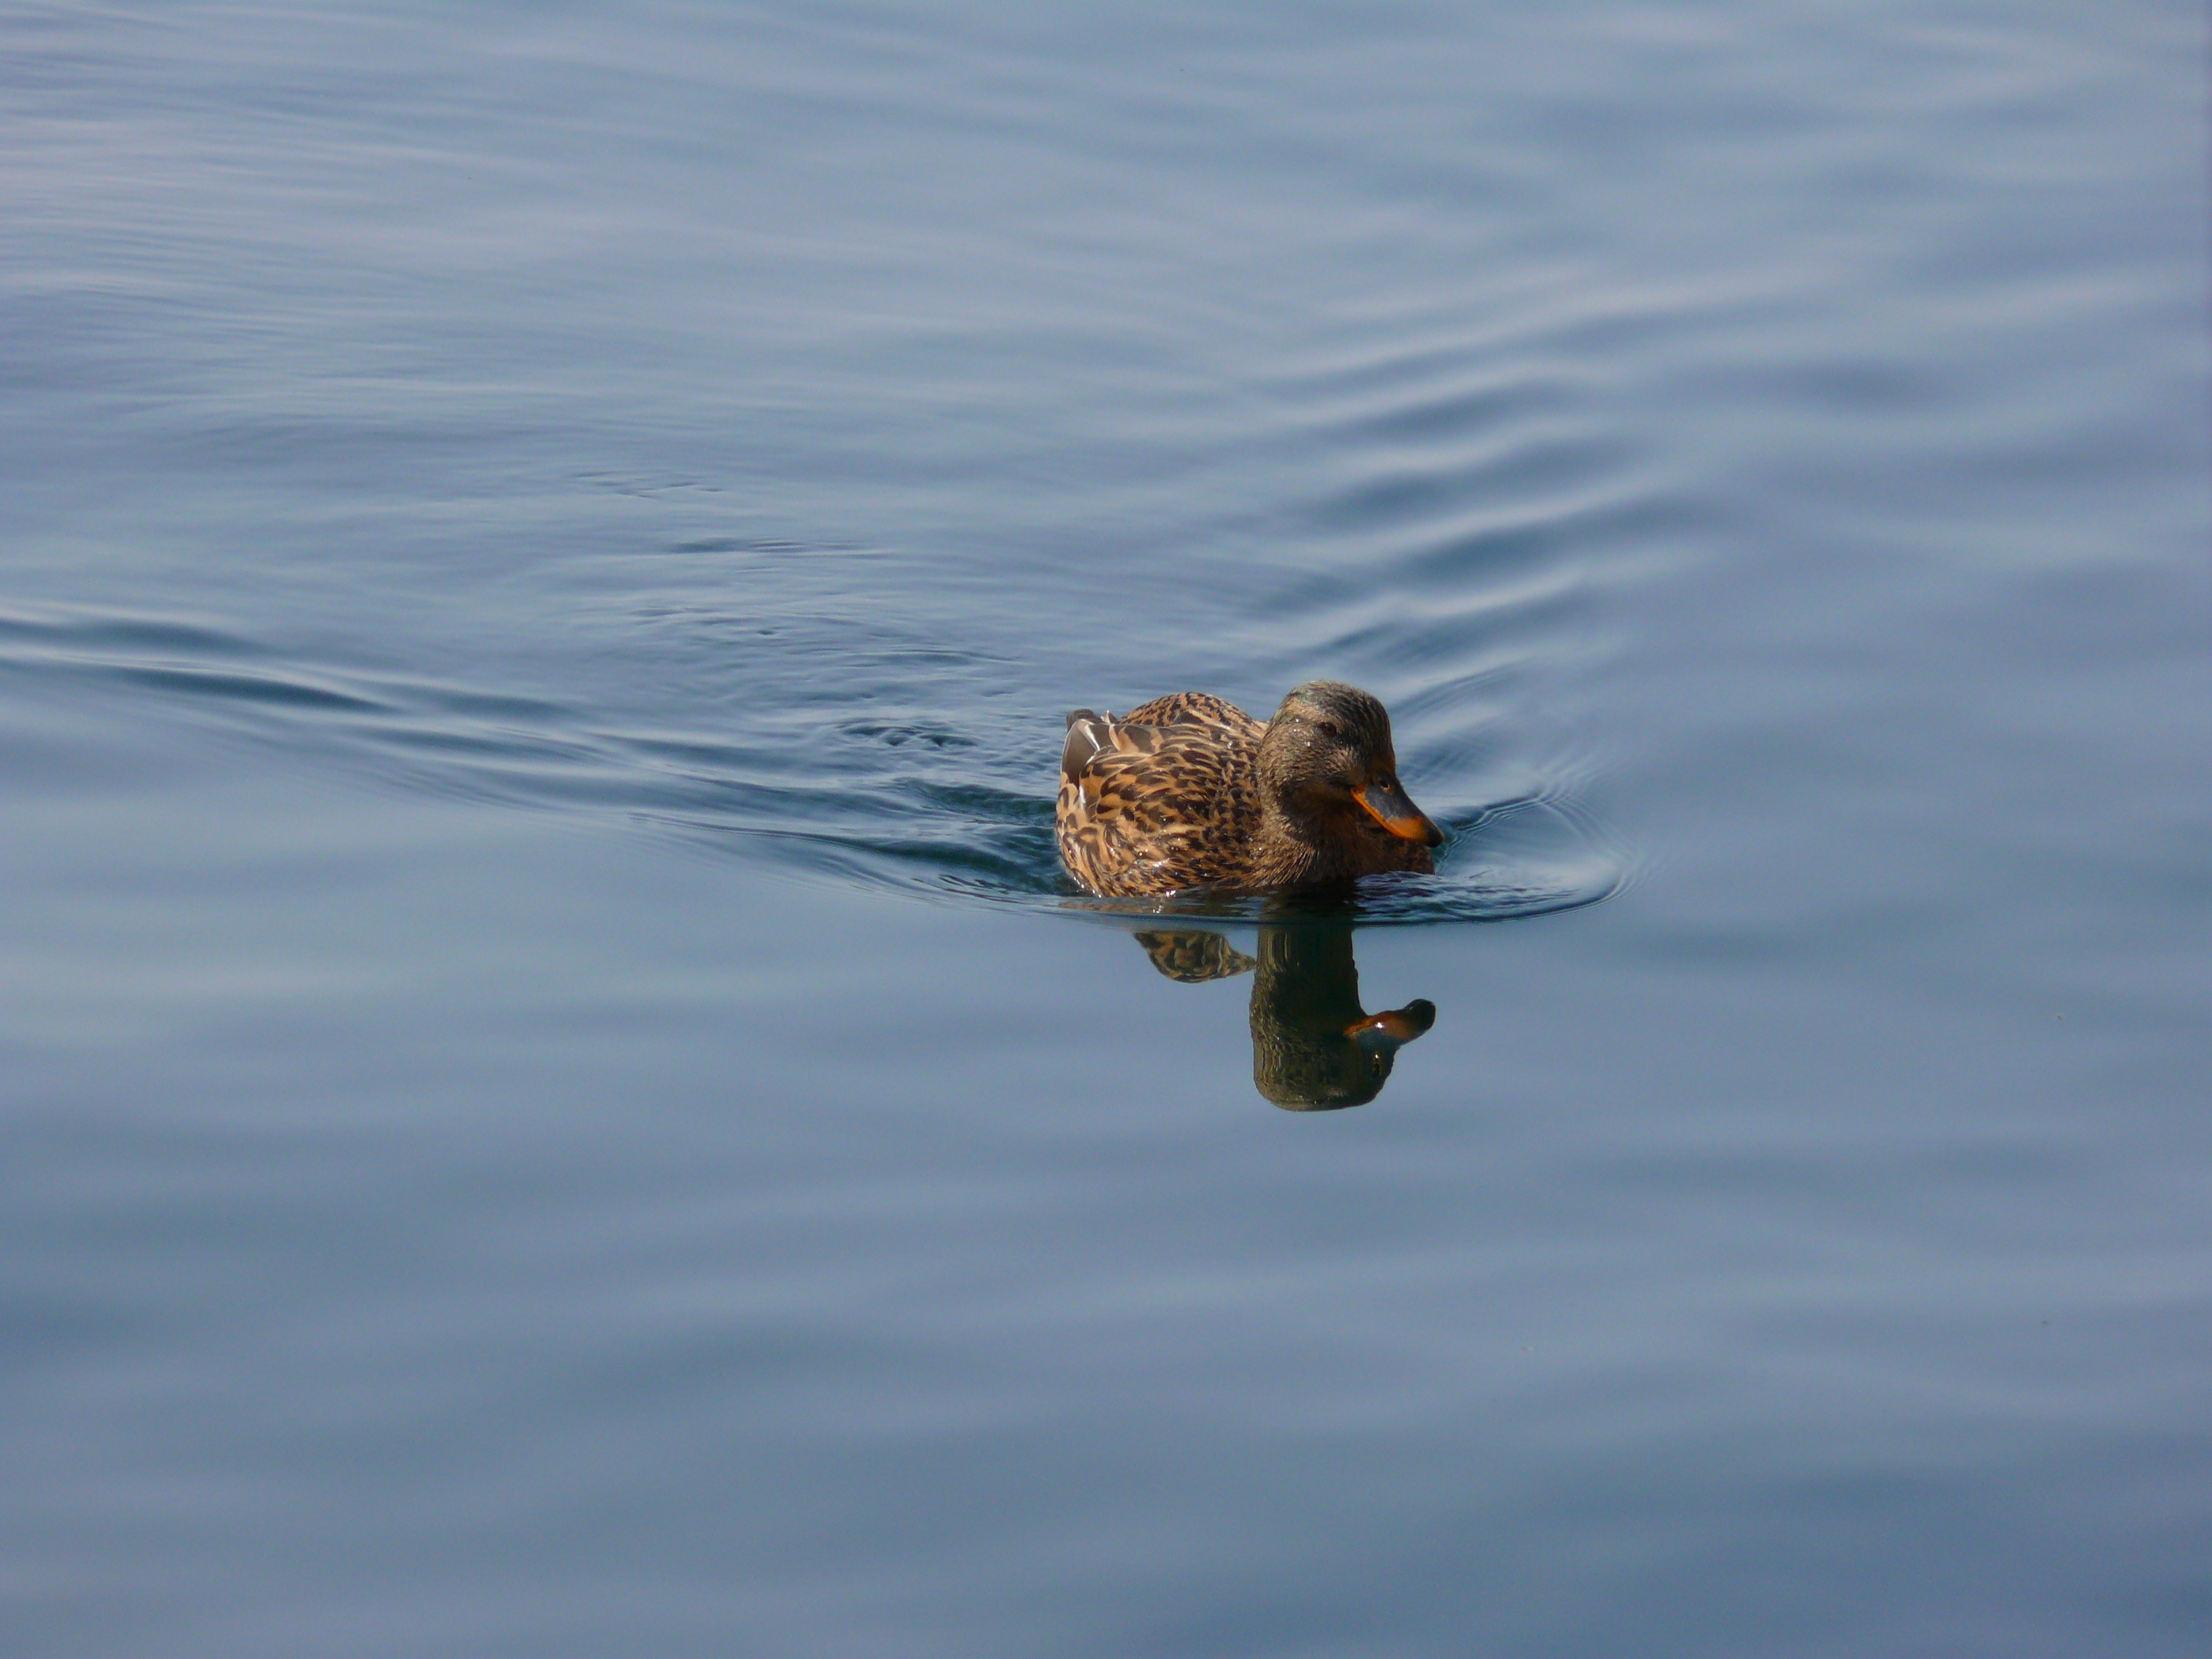
sea, water, nature, bird, wildlife, reflection, fauna, duck, vertebrate, waterfowl, water bird, mallard, ducks geese and swans